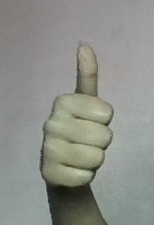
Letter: aleff